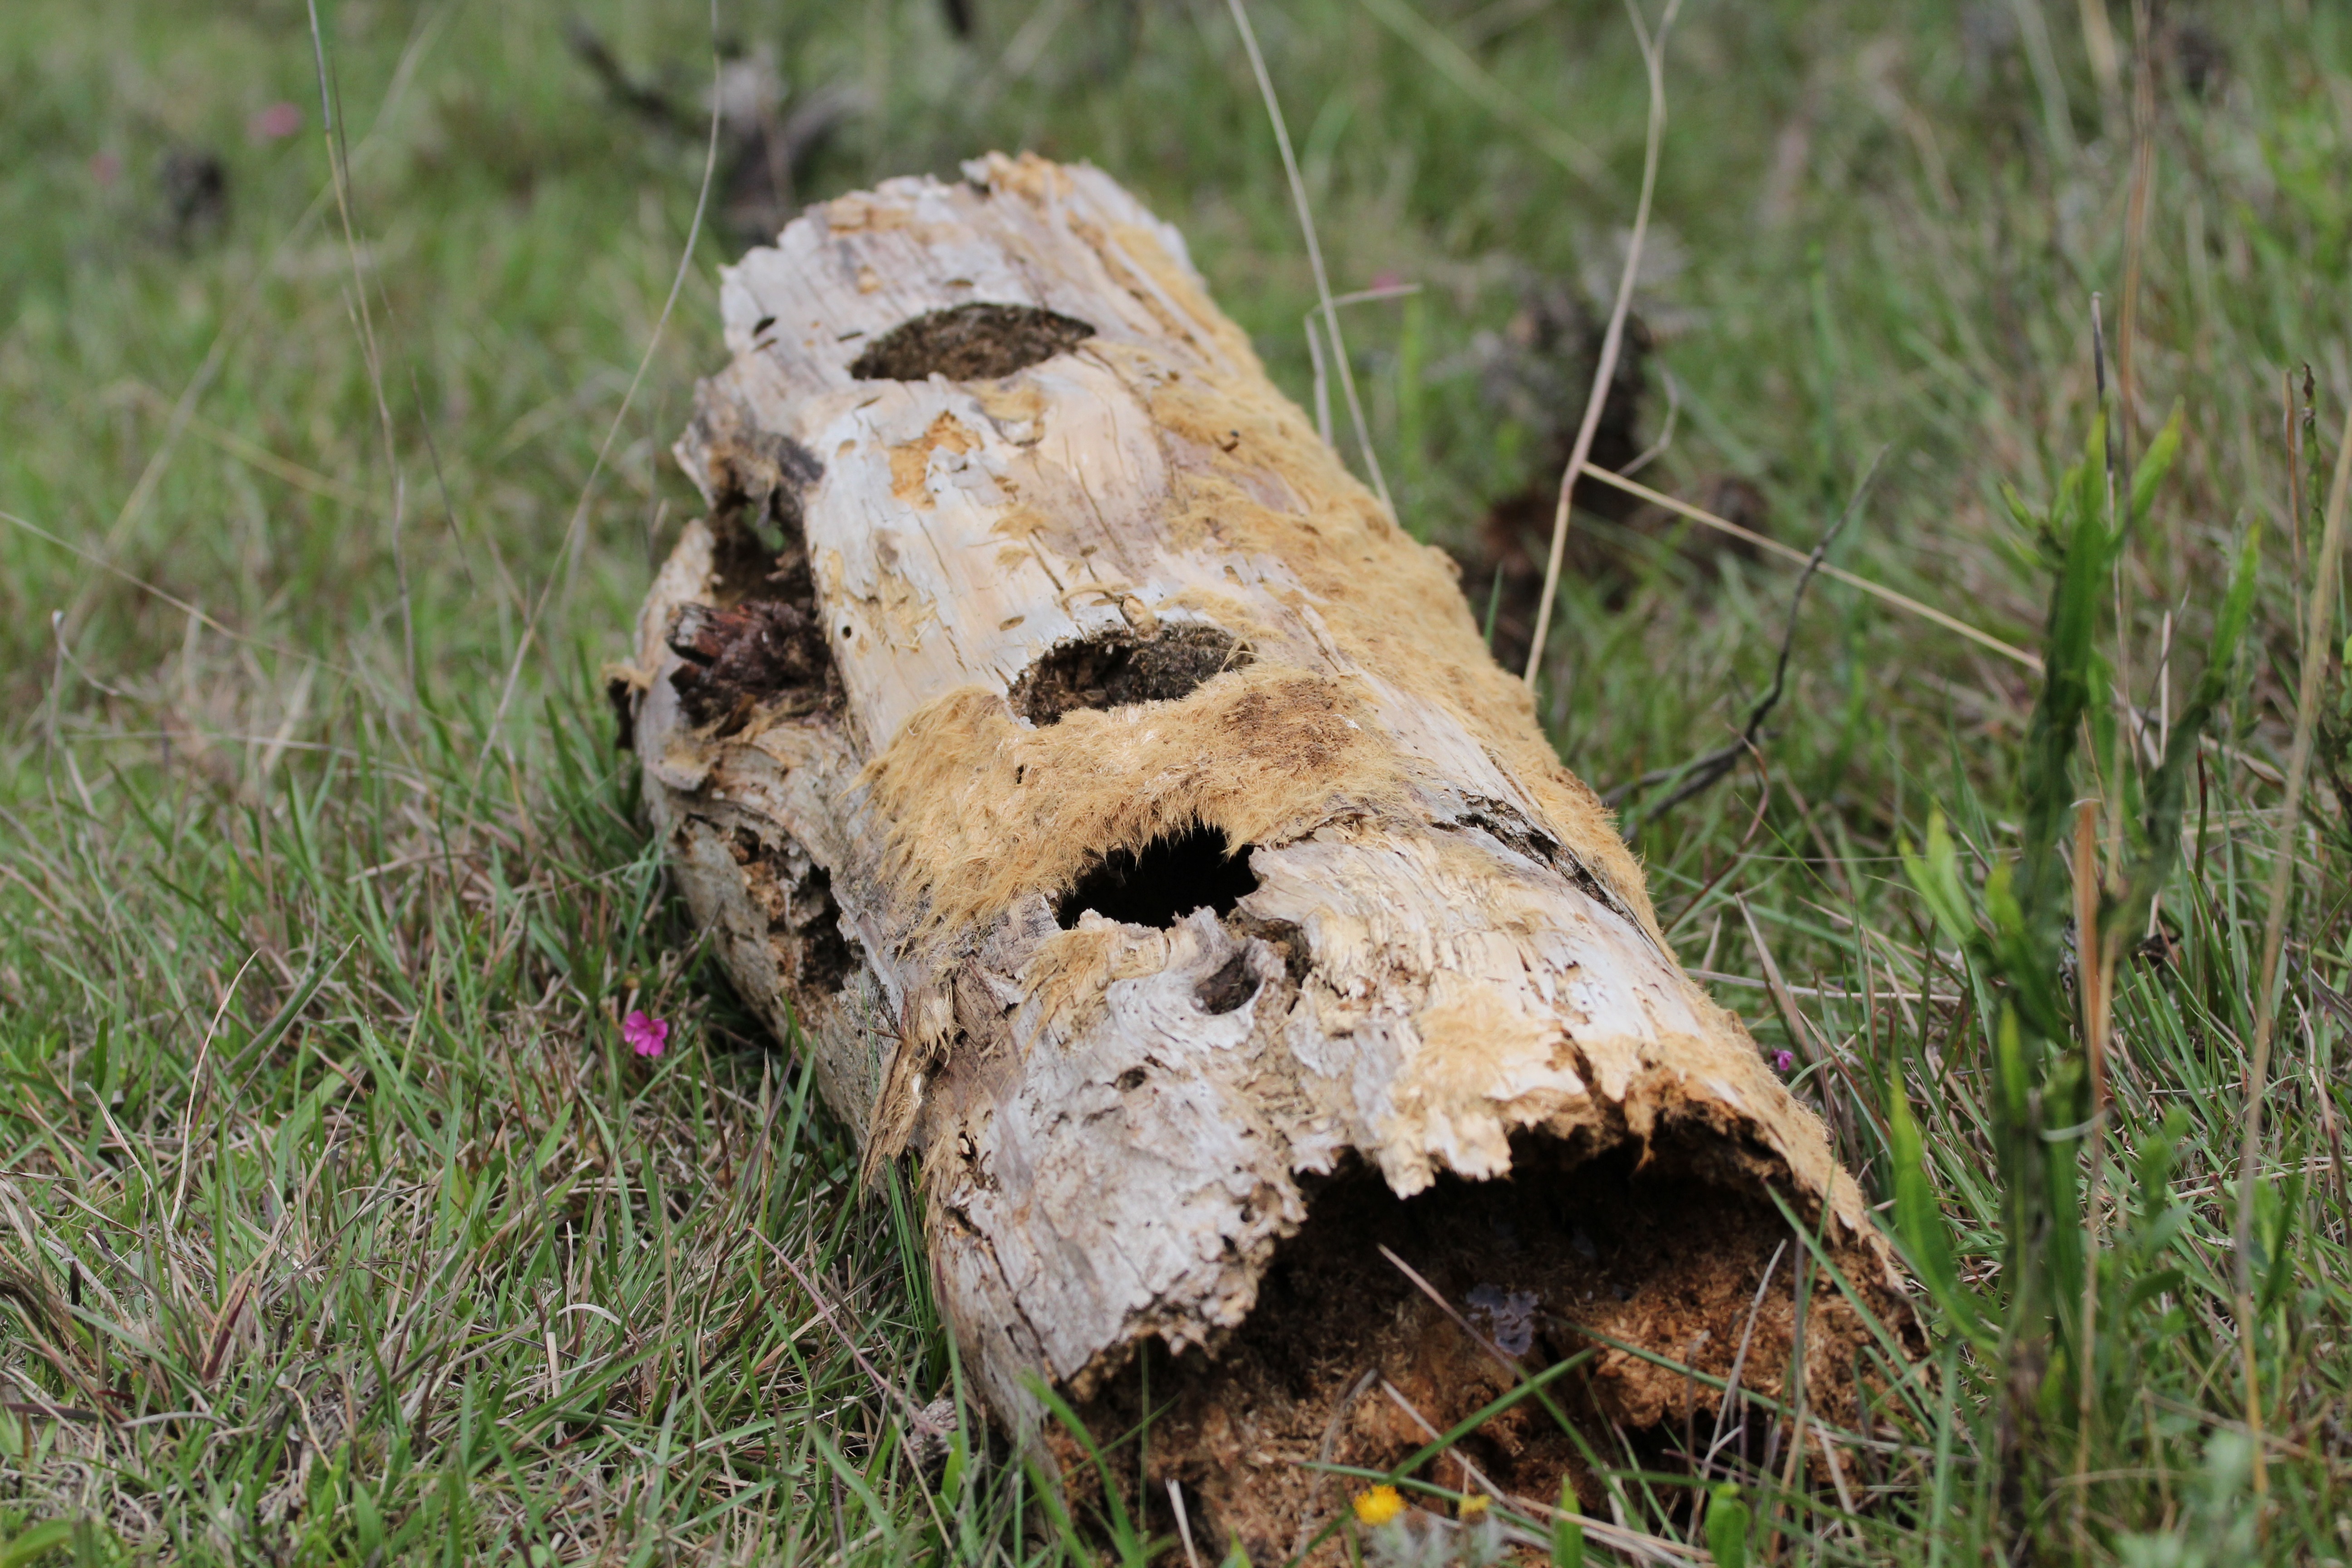
nature, grass, wood, field, flower, trunk, wildlife, green, insect, soil, moth, garden, fauna, invertebrate, trees, leaves, vegetation, mato, grass family, moths and butterflies